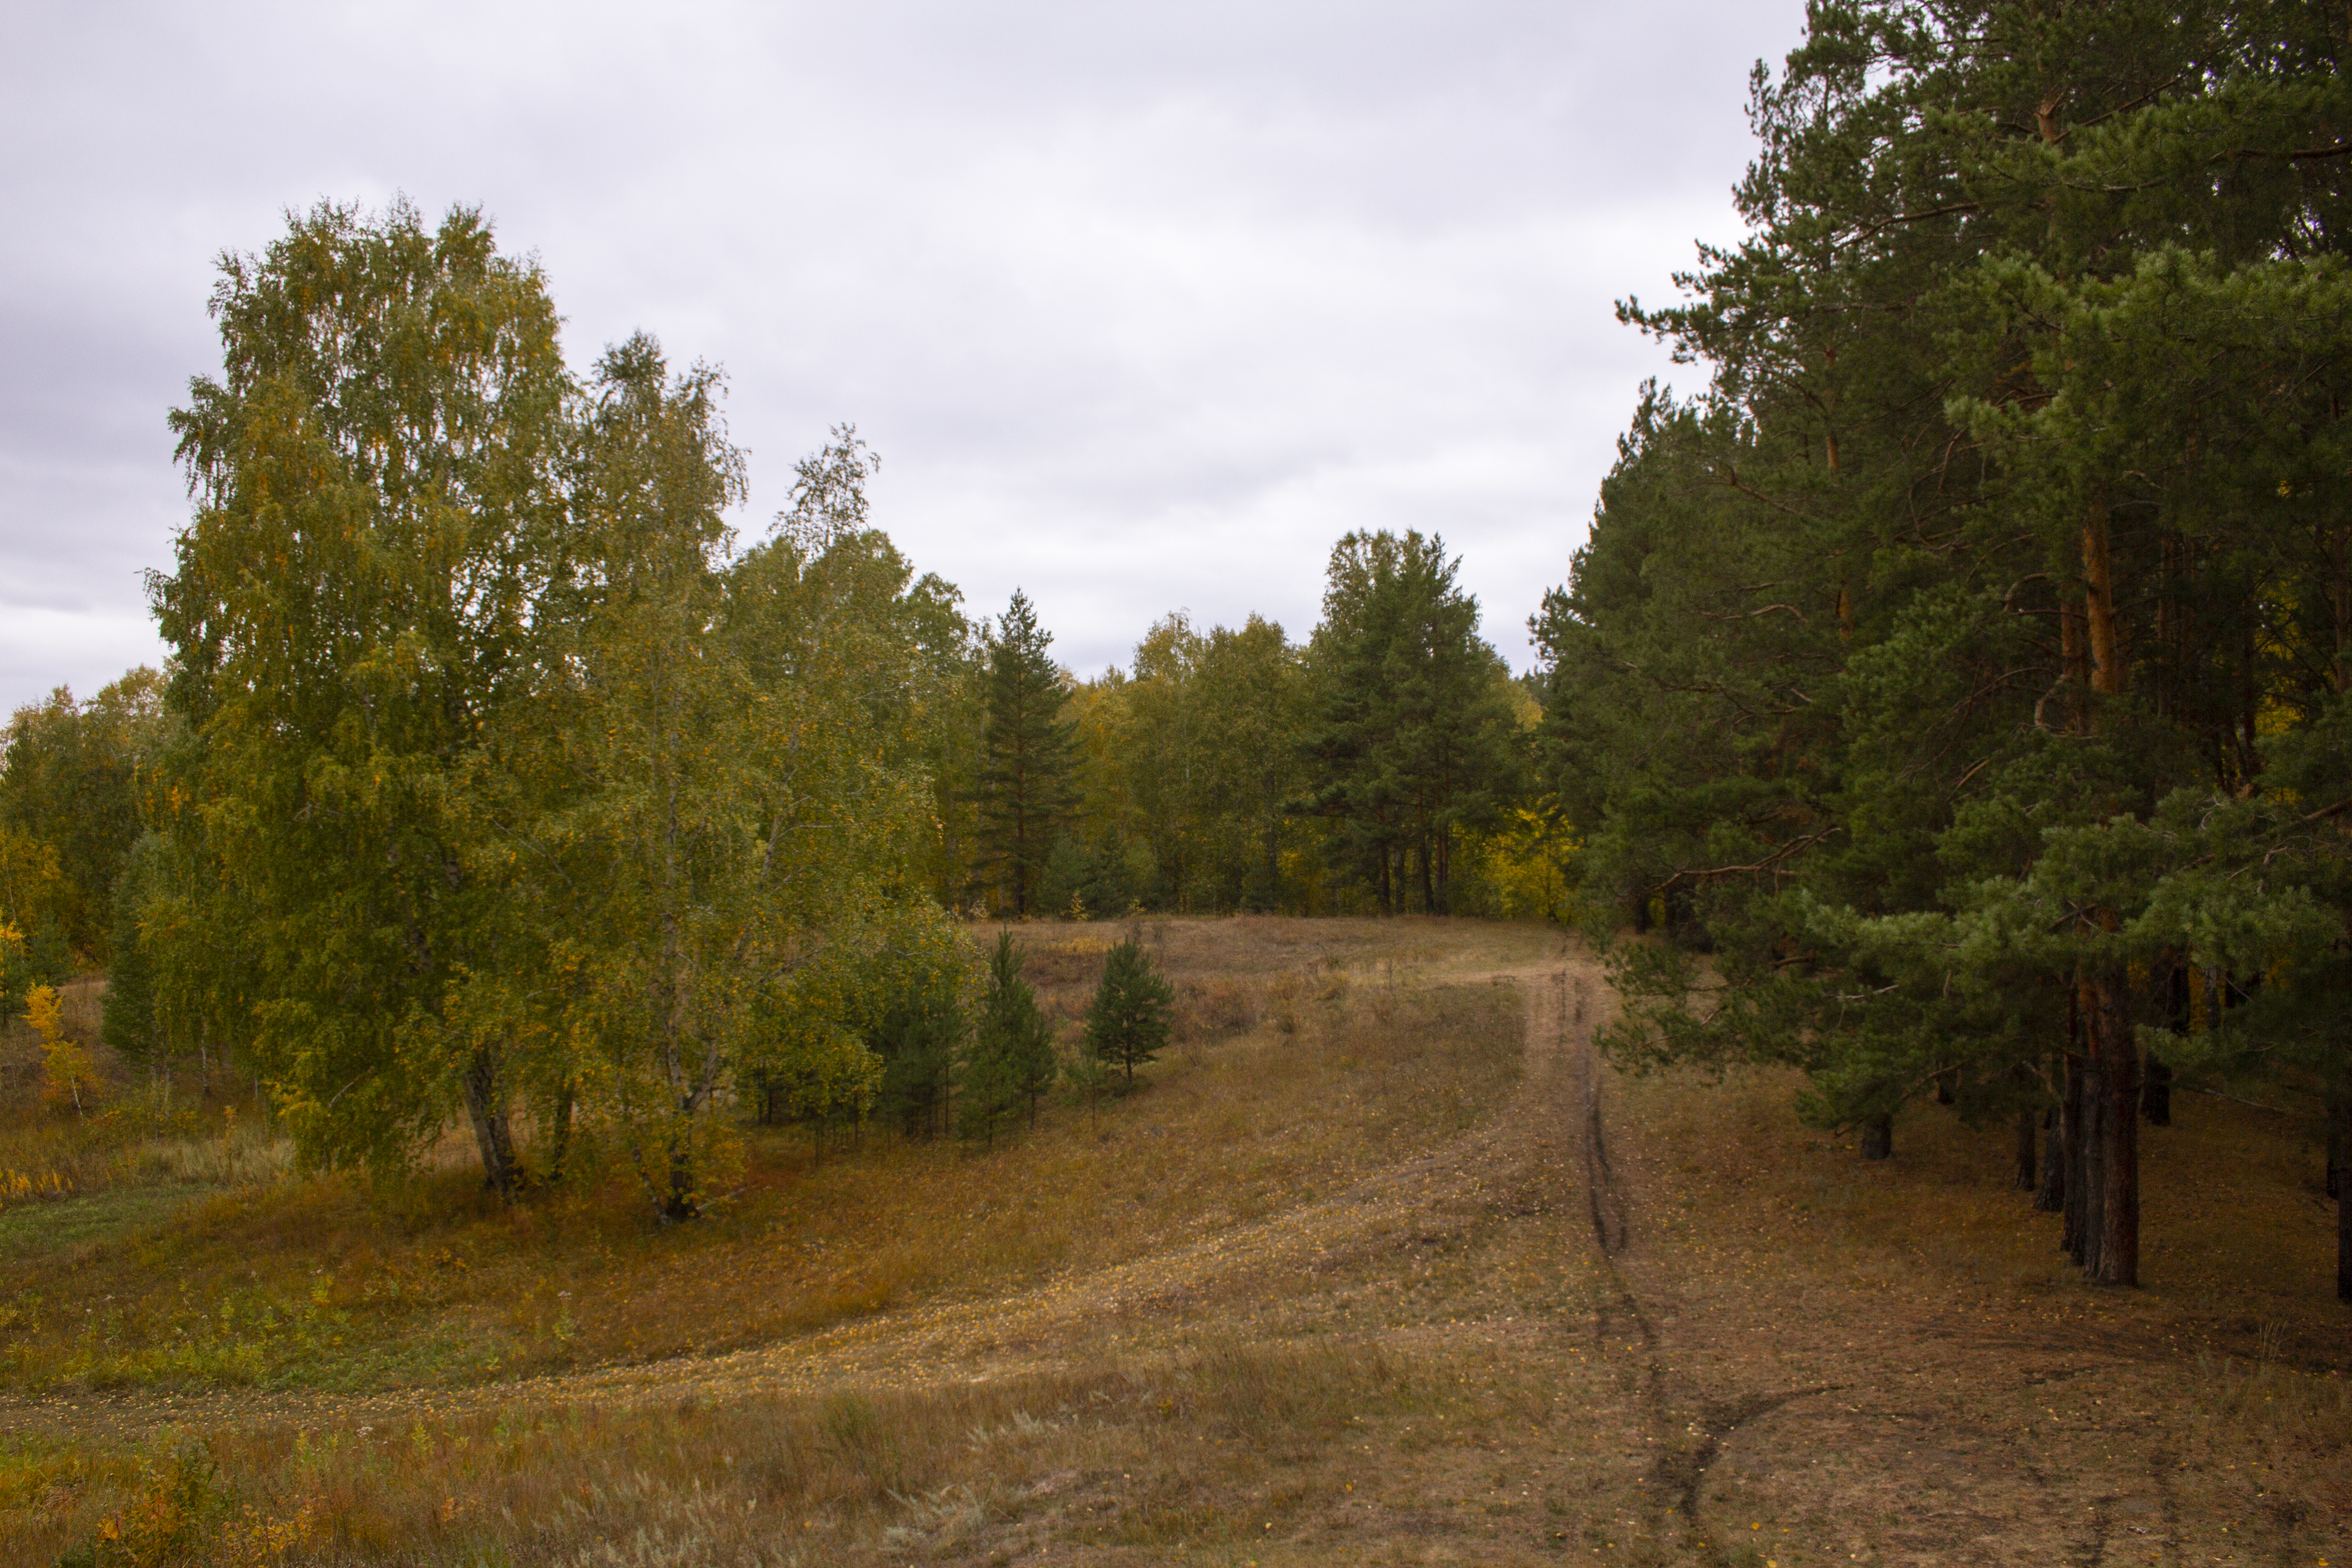
landscape, autumn, grass, forest, nature, sky, plant, cloud, tree, natural landscape, land lot, road surface, asphalt, wood, larch, evergreen, meadow, grassland, shrub, dirt road, temperate broadleaf and mixed forest, road, woodland, prairie, hill, conifer, pasture, field, soil, path, wildlife, deciduous, subshrub, temperate coniferous forest, grove, trail, shrubland, tropical and subtropical coniferous forests, spruce fir forest, chaparral, lane, pine family, pine, plantation, jungle, steppe, farm, horizon